Wallingford, Oxfordshire

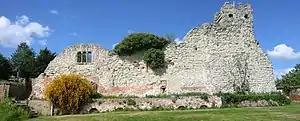
Ruins in the Wallingford Castle Gardens

Wallingford developed around an important crossing point of the River Thames. There is evidence of Roman activity in the area who have left traces of occupation, burials, roads, coins and pottery. The Anglo-Saxons built the first settlement. Wallingford has been fortified since the Anglo-Saxon period when it was an important fortified borough of Wessex with the right to mint royal coinage. It was enclosed with substantial earthworks by King Alfred the Great in the ninth century as part of a network of fortified towns known as burhs, or burghs, to protect Wessex against the Vikings. These defences can still be clearly discerned as a group of four roughly square areas around the centre of the town and are well-preserved. Wallingford became the chief town of Berkshire and the seat of the county's Ealdorman.